Central Park in popular culture

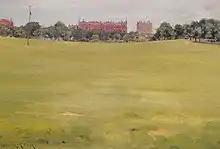
William Merritt Chase, "View from Central Park" (1889)

Central Park is an urban park in Manhattan, New York City. Central Park is the most visited urban park in the United States, with 40 million visitors in 2013, and one of the most filmed locations in the world. A landmark of New York City since 1857, it has been featured in numerous films, TV shows, songs, video games, books, photographs, and artwork.